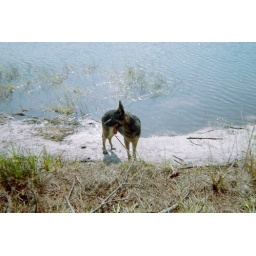
Patches at the lake behind our house in GA